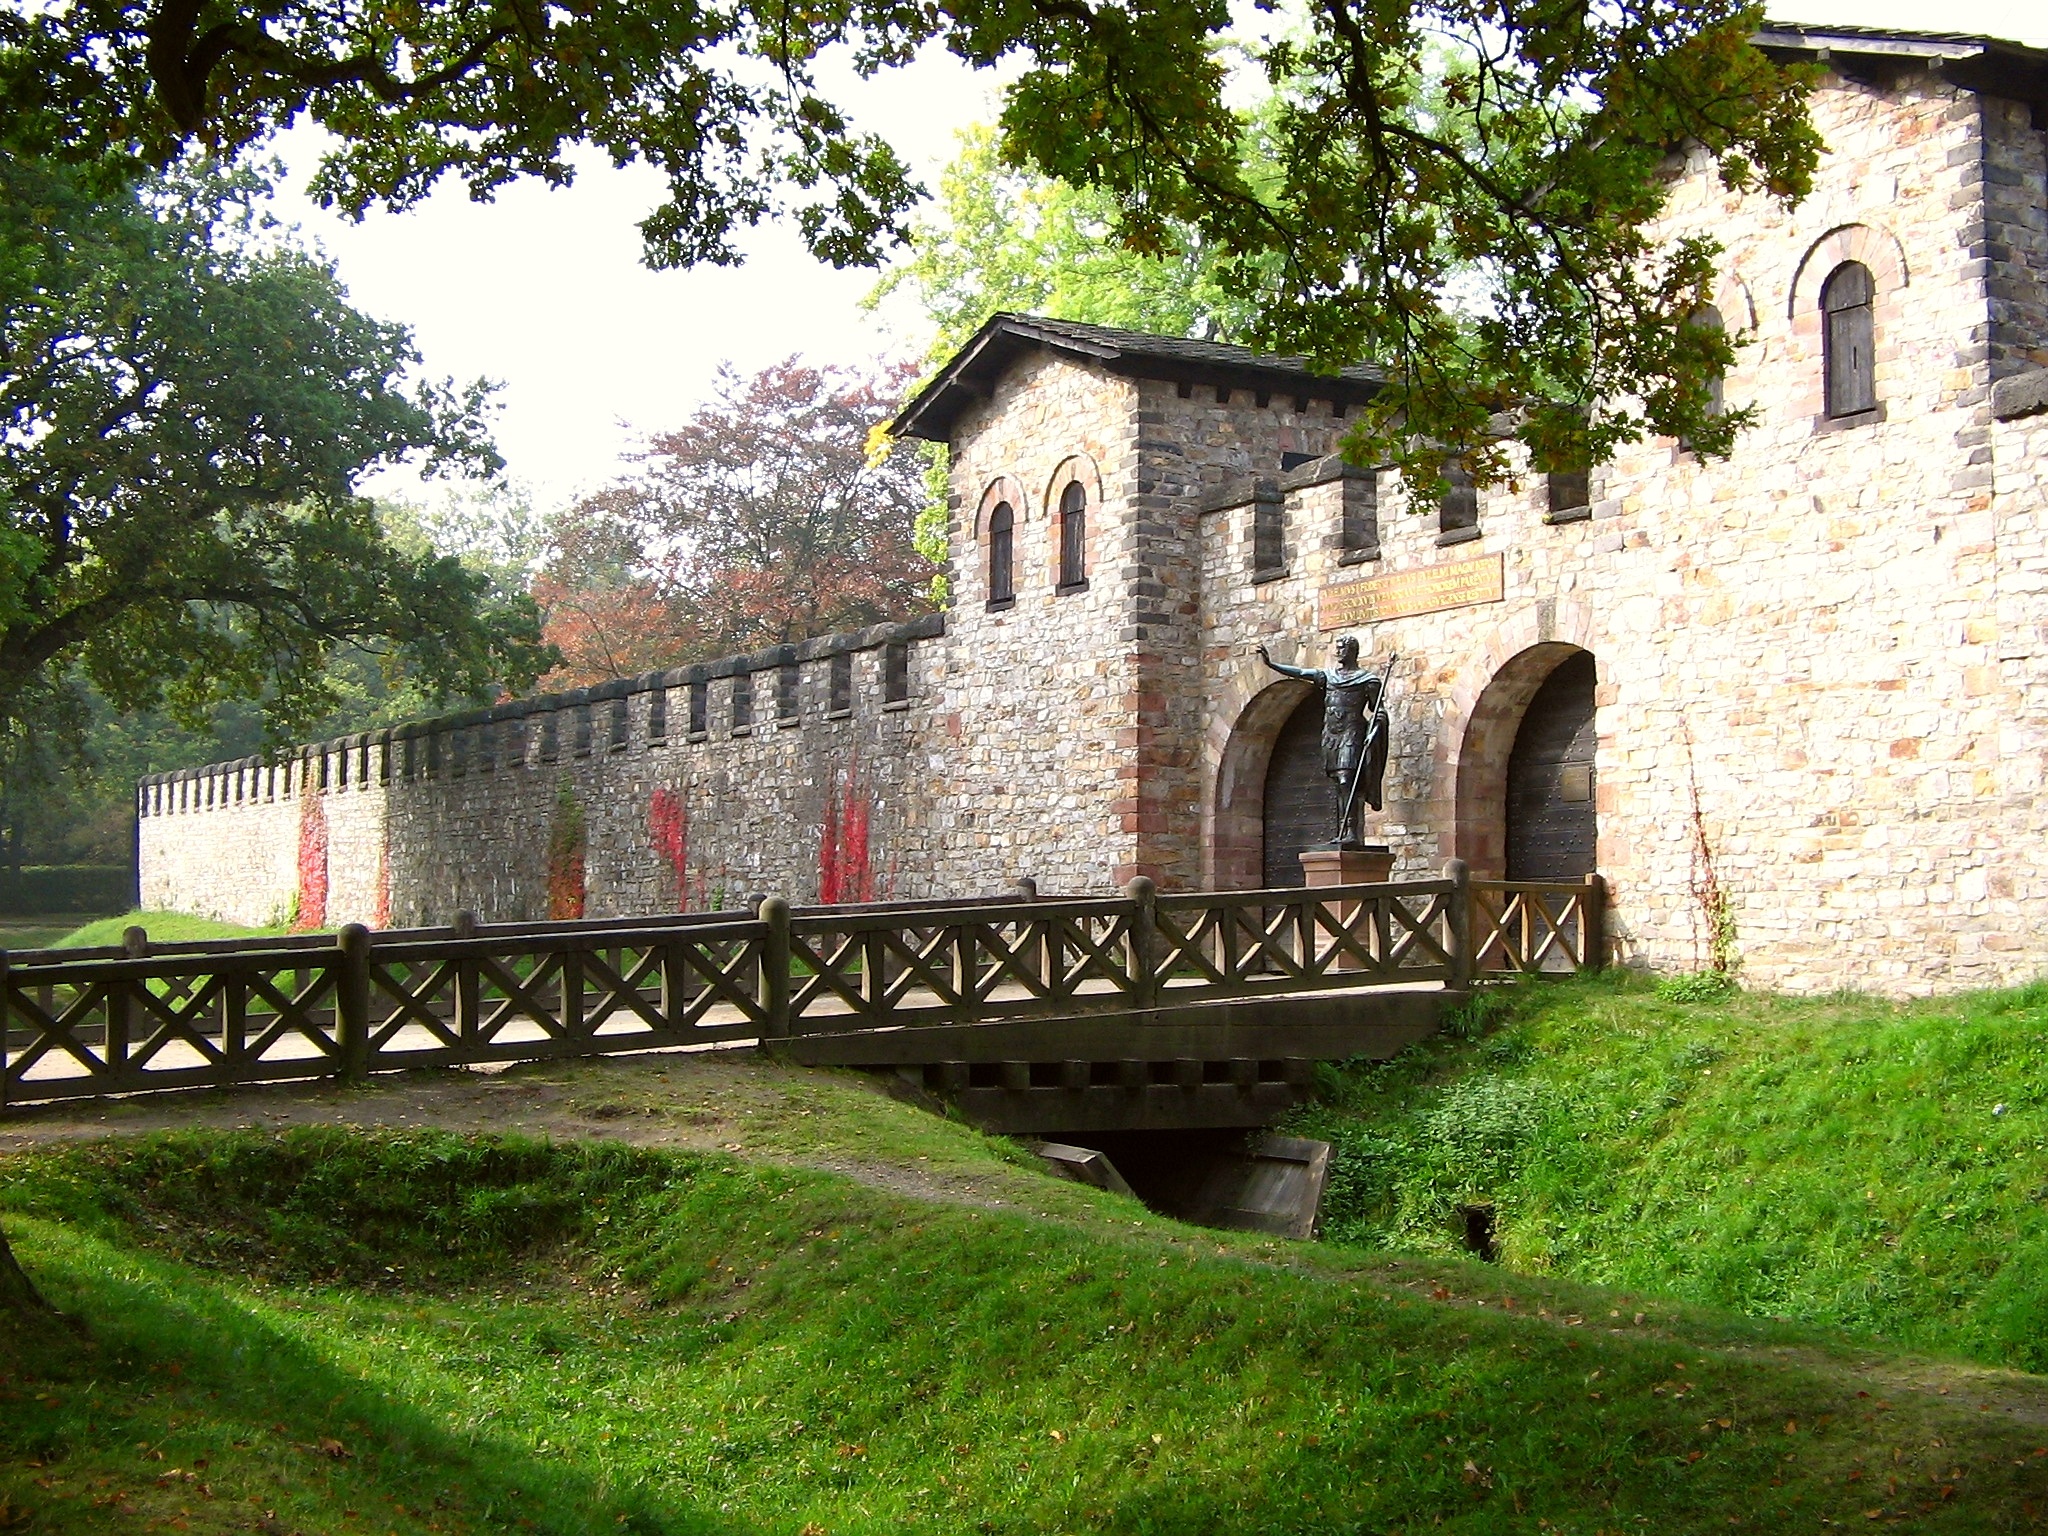
bridge, wall, canal, village, cottage, castle, waterway, fortress, monastery, roman, estate, limes, historically, rural area, saalburg